Question: What is on the boy's face?
Tambaya: Menene a fusakar yaron?
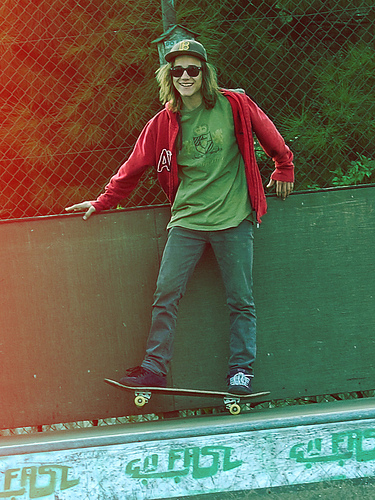
Answer: Sunglasses.
Amsa: Tabarau.